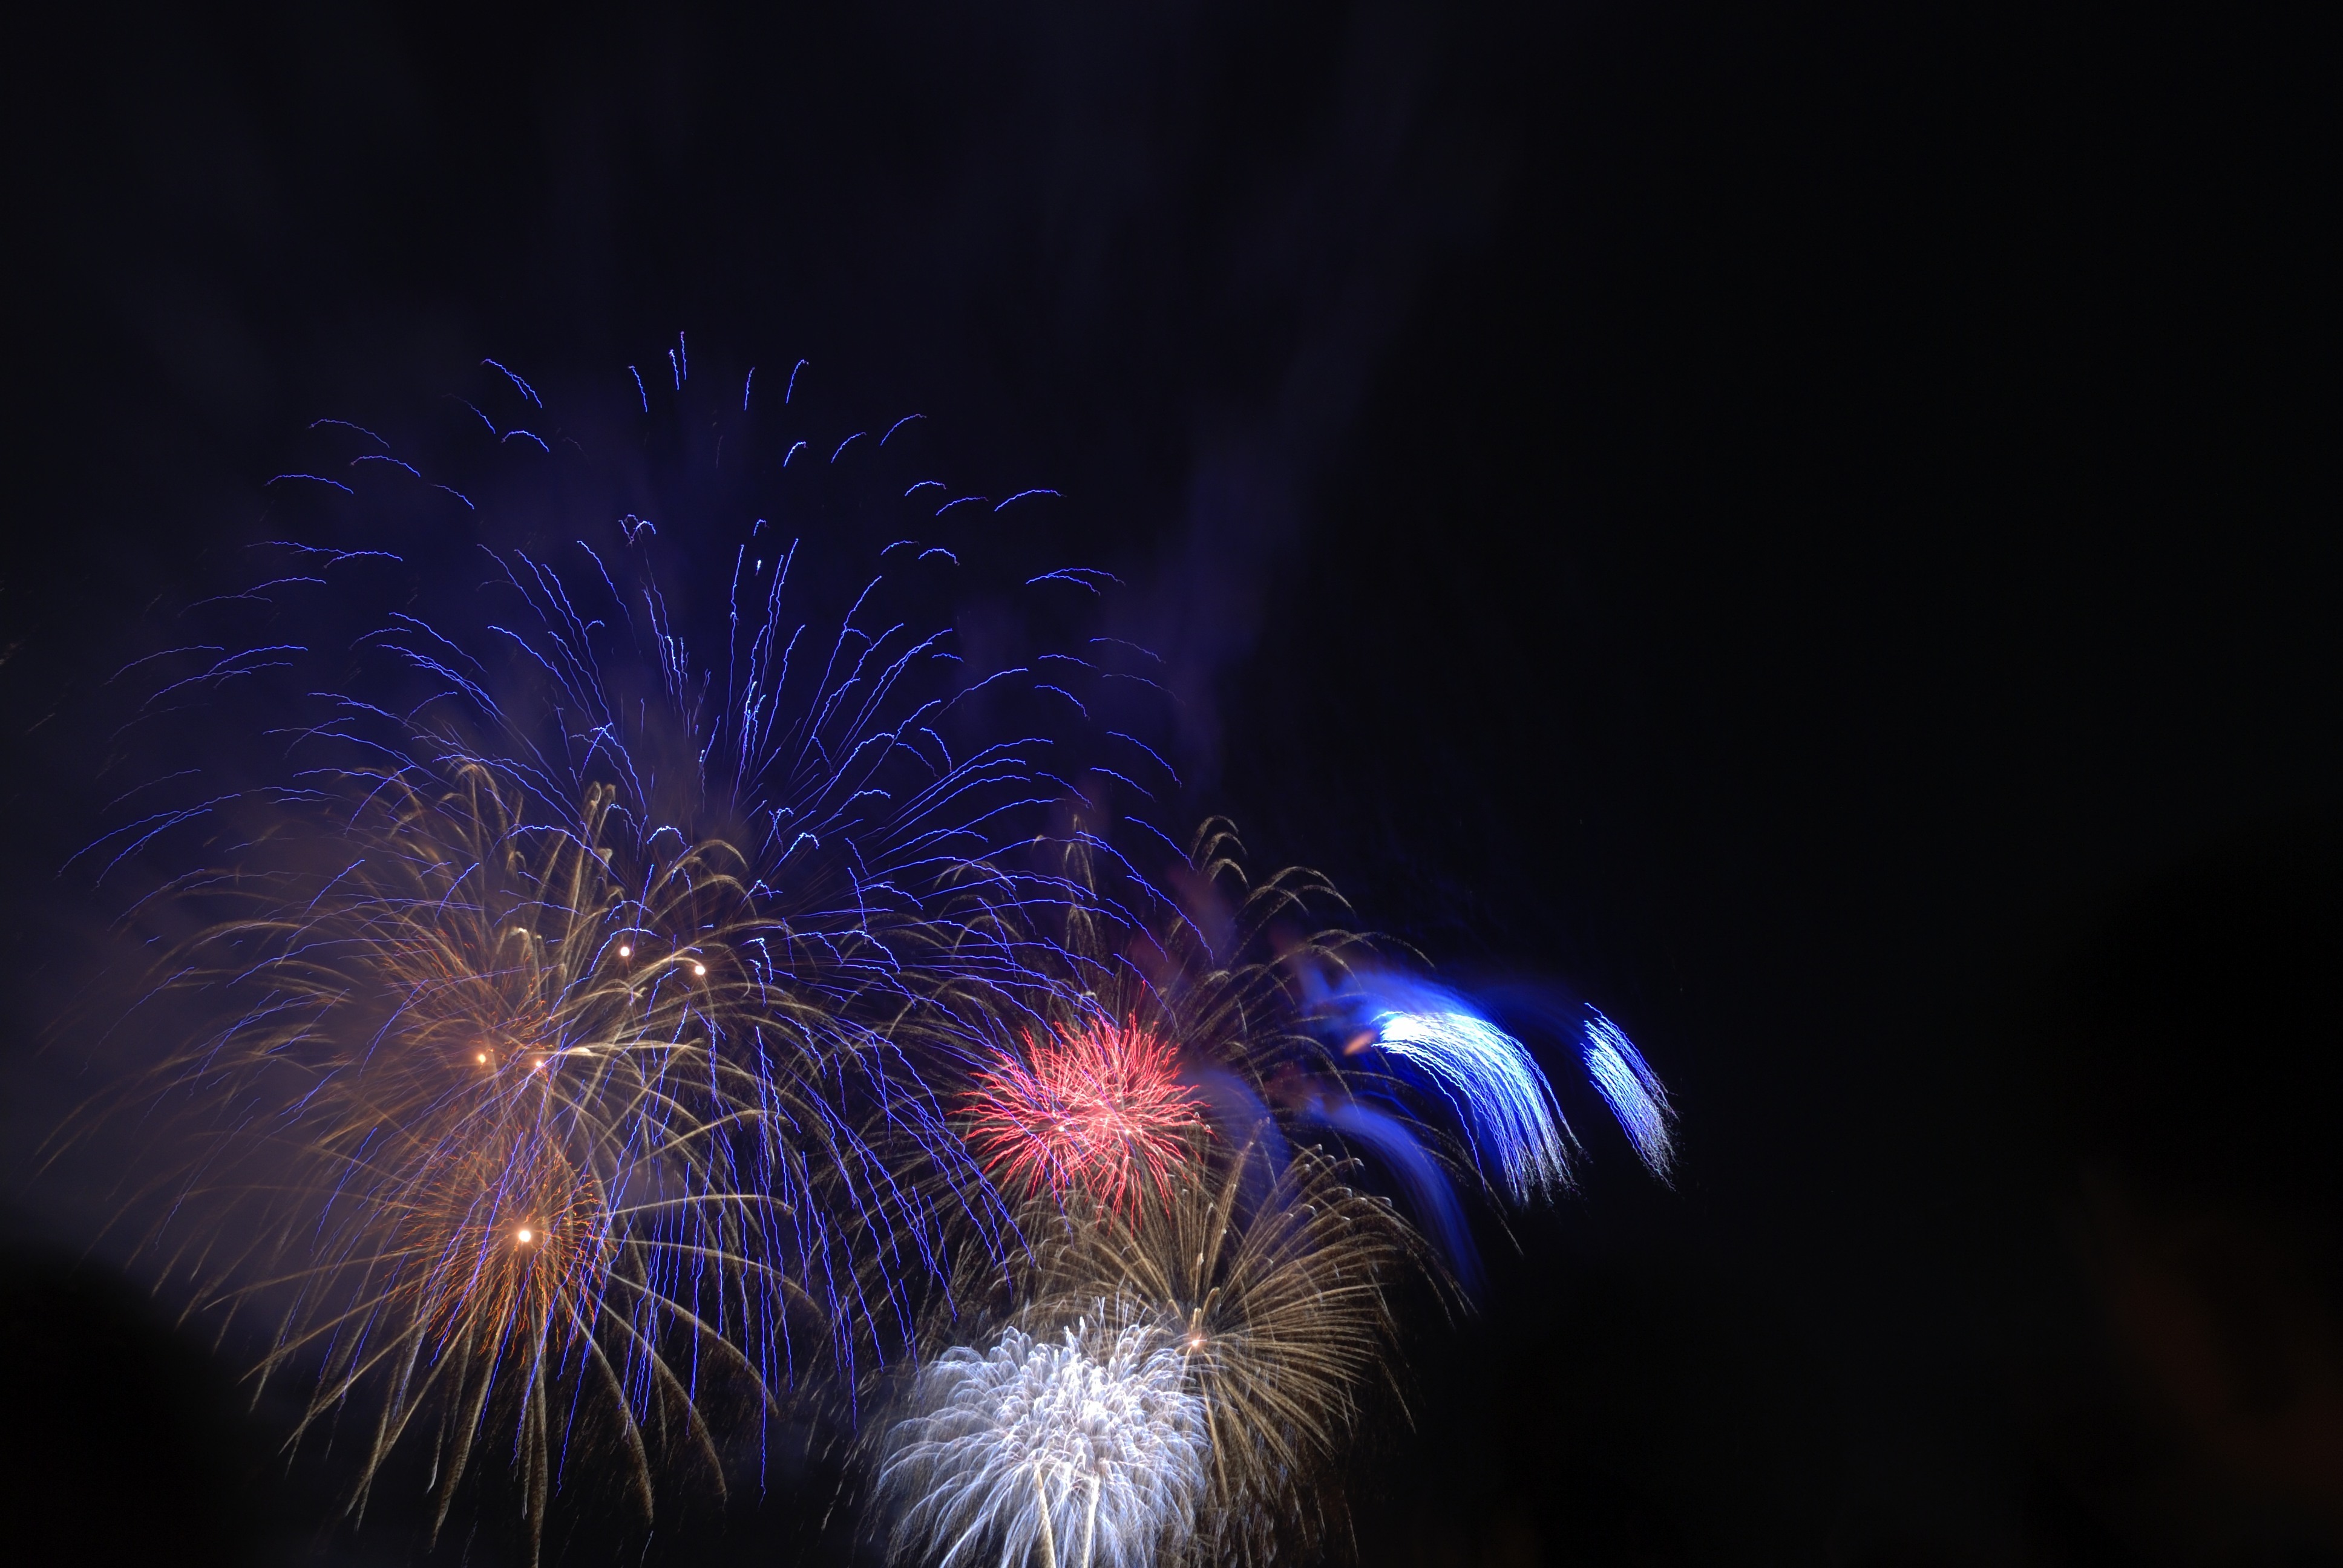
light, white, night, recreation, red, color, colorful, new year, fireworks, beautiful, event, colored, vietnam, new year's eve, new year's day, outdoor recreation, lunar new year, traditional eve